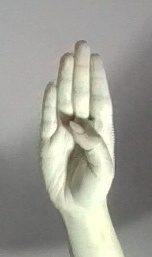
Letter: kaaf